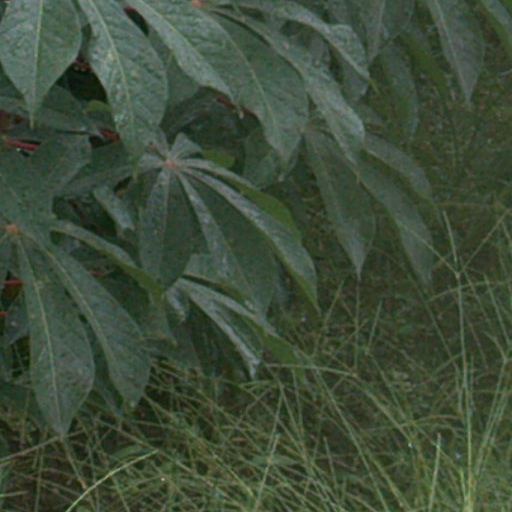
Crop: cassava